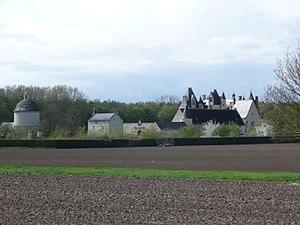
Chateau de Boumois
Le château de Boumois est situé sur la commune de Saint-Martin-de-la-Place, à moins d'une dizaine de kilomètres de Saumur dans le département du Maine-et-Loire en France.